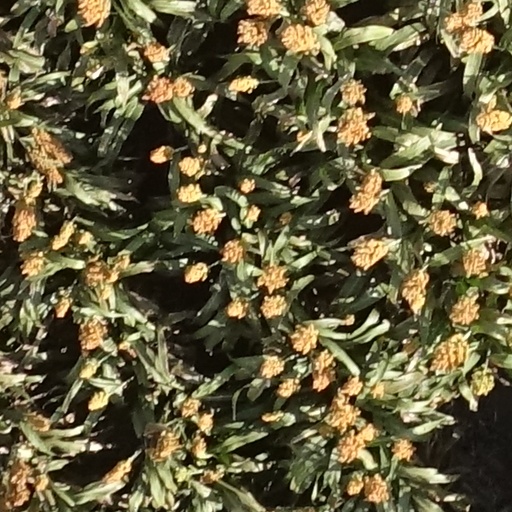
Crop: sorghum